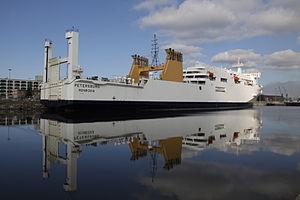
Le Odeep One est un navire-usine décrit comme « navire pêcheur d'eau » d'un nouveau type et rattaché à Sète. C'est un ancien ferry est-allemand initialement conçu pour le transport de trains.